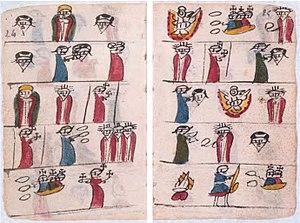
Le bienheureux Pierre de Gand, né Pieter van der Moere en 1480 à Idegem, près de Grammont, et mort le 19 avril 1572 à Mexico est un frère franciscain flamand, missionnaire au Mexique. Il fut parmi les premiers missionnaires chrétiens du Nouveau Monde, et y a fondé la première école de type européen. Connu au Mexique sous le nom de Pedro de Gante il fut béatifié en 1988 par le pape Jean-Paul II.